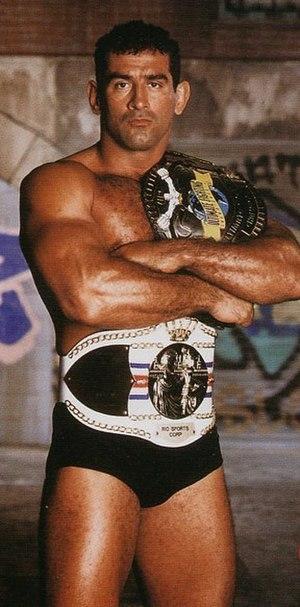
Marco Ruas, né le 23 janvier 1961, est un ancien combattant et un instructeur brésilien de combat libre. Il est notamment connu pour avoir créé le Ruas Vale Tudo, un sport hybride entre l'art de la soumission brésilienne et le muay thaï. Il a entraîné des combattants comme Pedro Rizzo et Renato Sobral.Il s'est mondialement fait connaitre en remportant le tournoi de l'UFC 7.